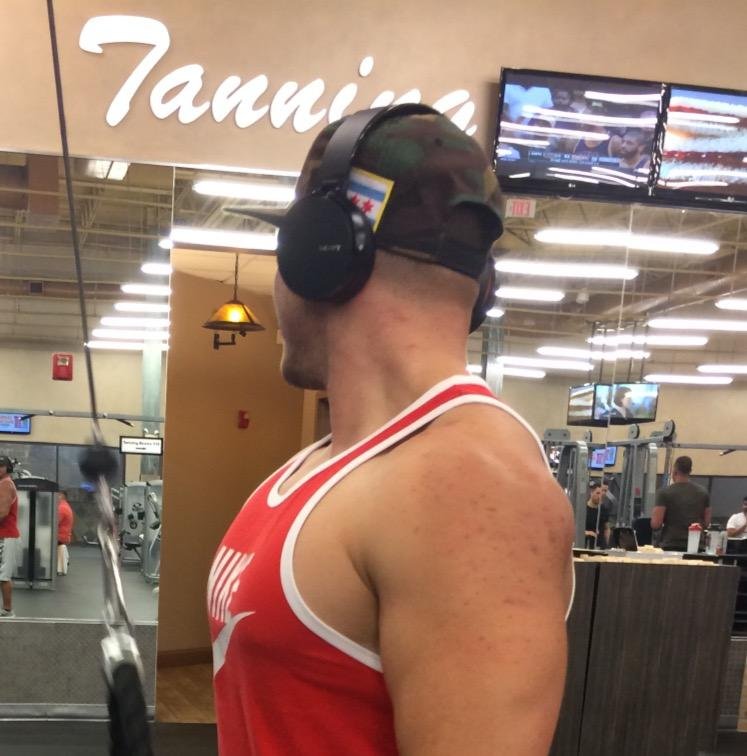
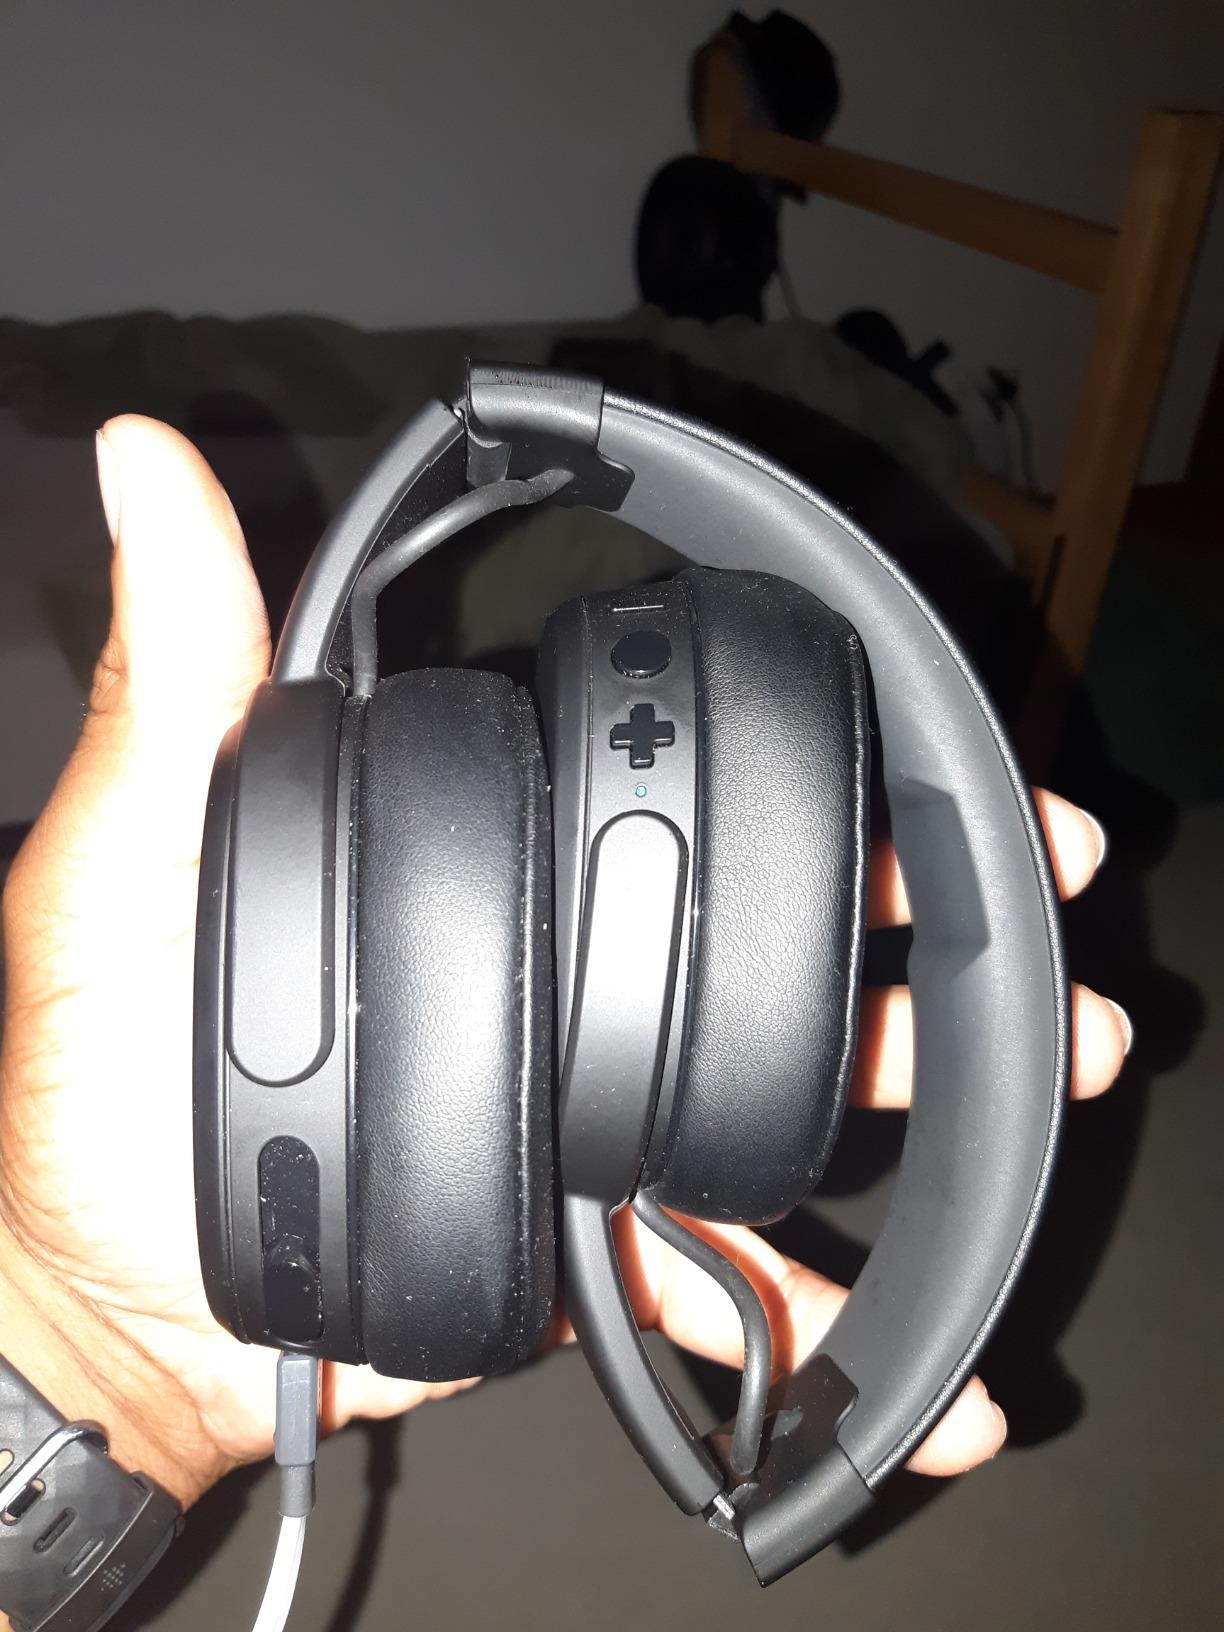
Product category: headphones
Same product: no